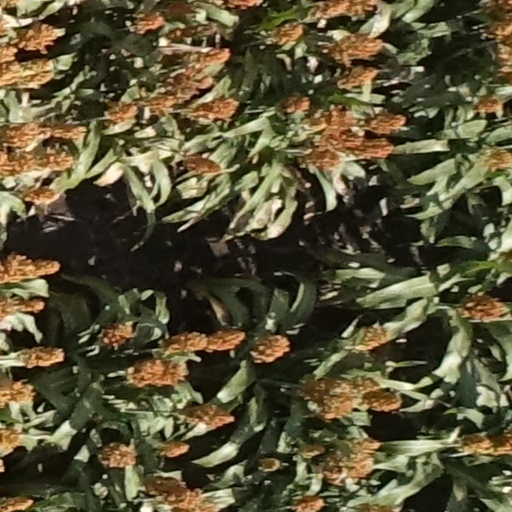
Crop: sorghum